Xerocrassa poecilodoma

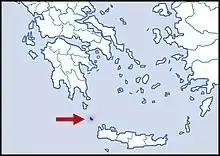
Distribution

This species is endemic to the island of Antikythira in Greece.